Cartulary of Mont-Saint-Michel

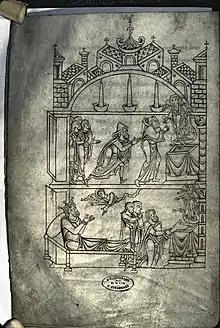
"Edward the Confessor and Robert I, Duke of Normandy", f.25

The original cartulary of the manuscript, dated to the middle of the 12th century, is decorated with several ornate initials: they are placed at the beginning of each charter. The letters are very little varied, as it is most often an "I" or "L", but each letter has a different decoration. The initials of the oldest part are black in colour, and contain fantastic animals mixed with interlacing: unicorns, billy goats, owls and werewolves, inspired by "Physiologus" or by folklore. Other initials are blue or red. The manuscript also contains four miniatures covering all or most of their page: